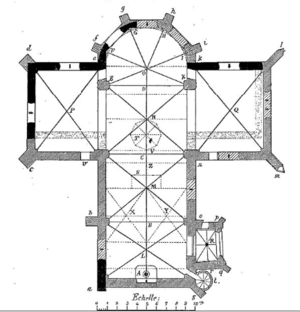
Plan au sol de l'église Saint-Cyr et Saint-Julitte à Saint-Cyr-sur-Loire par Léon Lhuillier 1886
L'église Saint-Cyr-et-Sainte-Julitte est un édifice religieux situé dans la commune de Saint-Cyr-sur-Loire, en Indre-et-Loire.